Janne Blichert-Toft

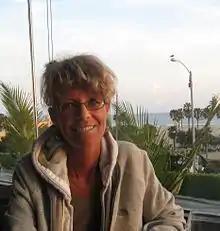
Janne Blichert-Toft in 2012

Janne Blichert-Toft is a geochemist, specializing in the use of isotopes with applications in understanding planetary mantle-crust evolution, as well as the chemical composition of matter in the universe. To further this research, Blichert-Toft has developed techniques for high-precision Isotope-ratio mass spectrometry measurements.